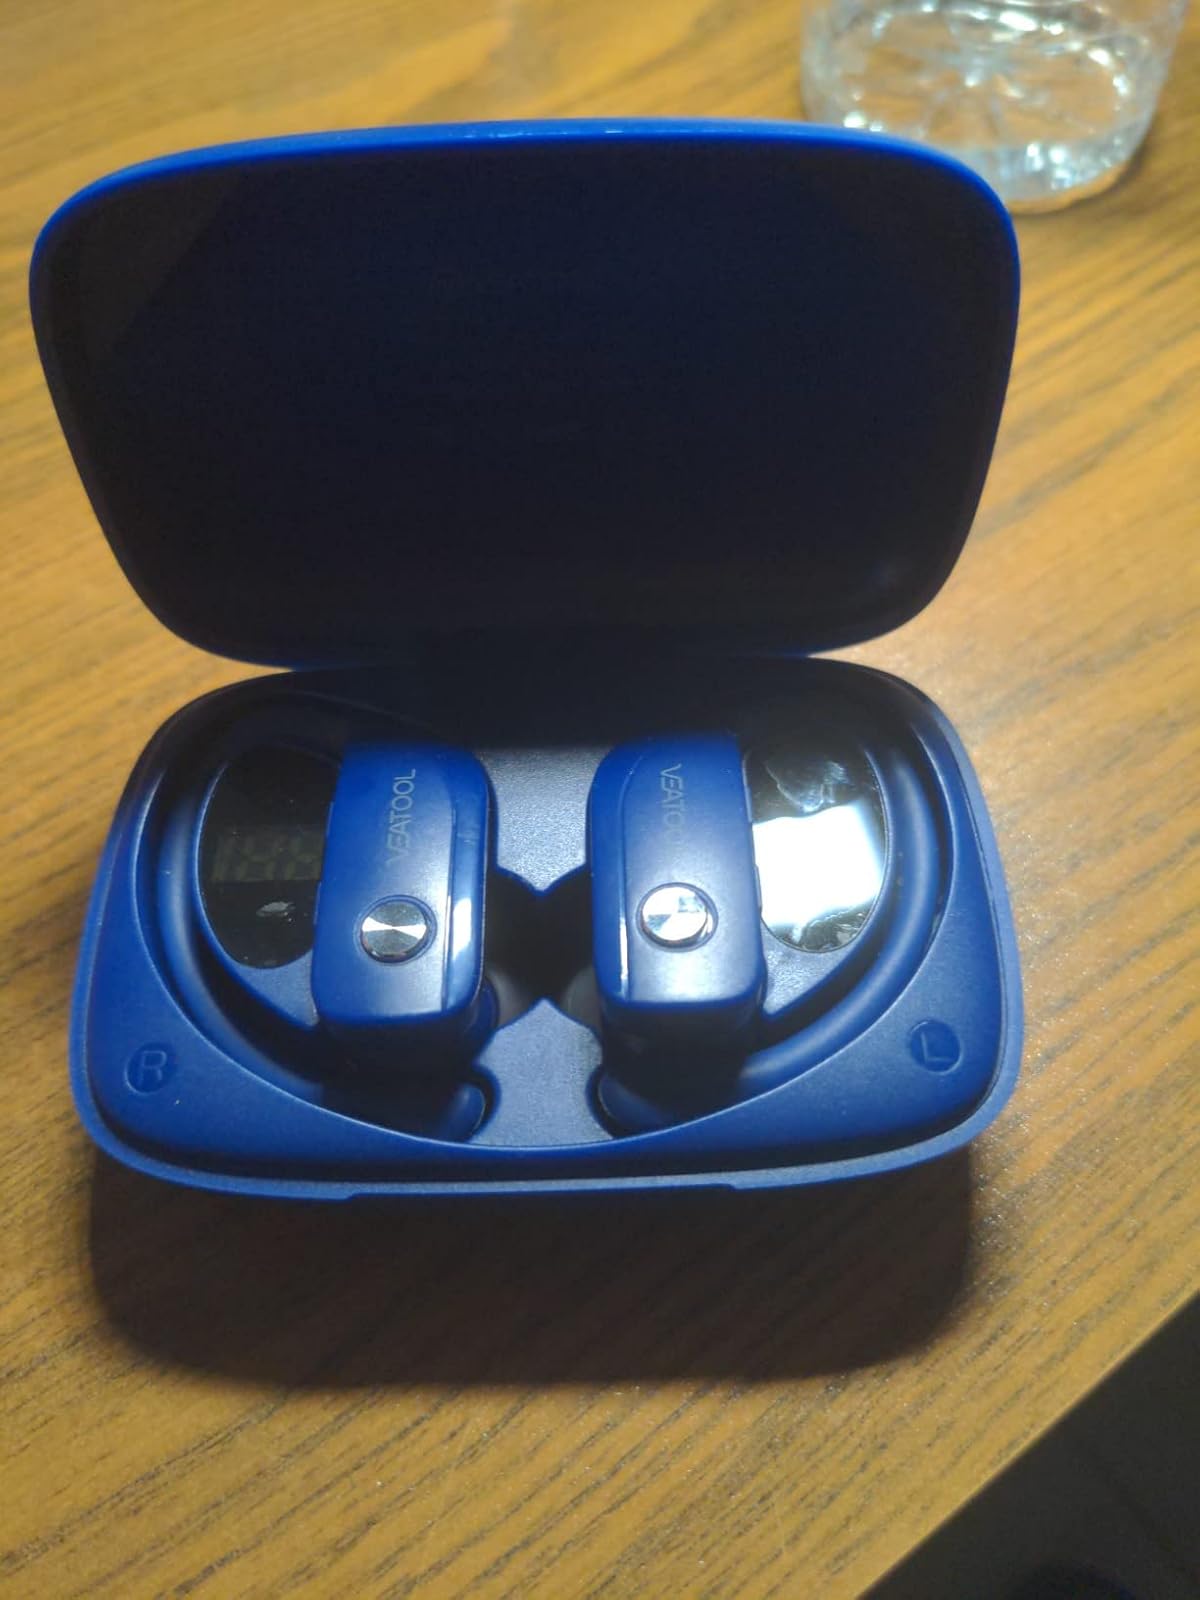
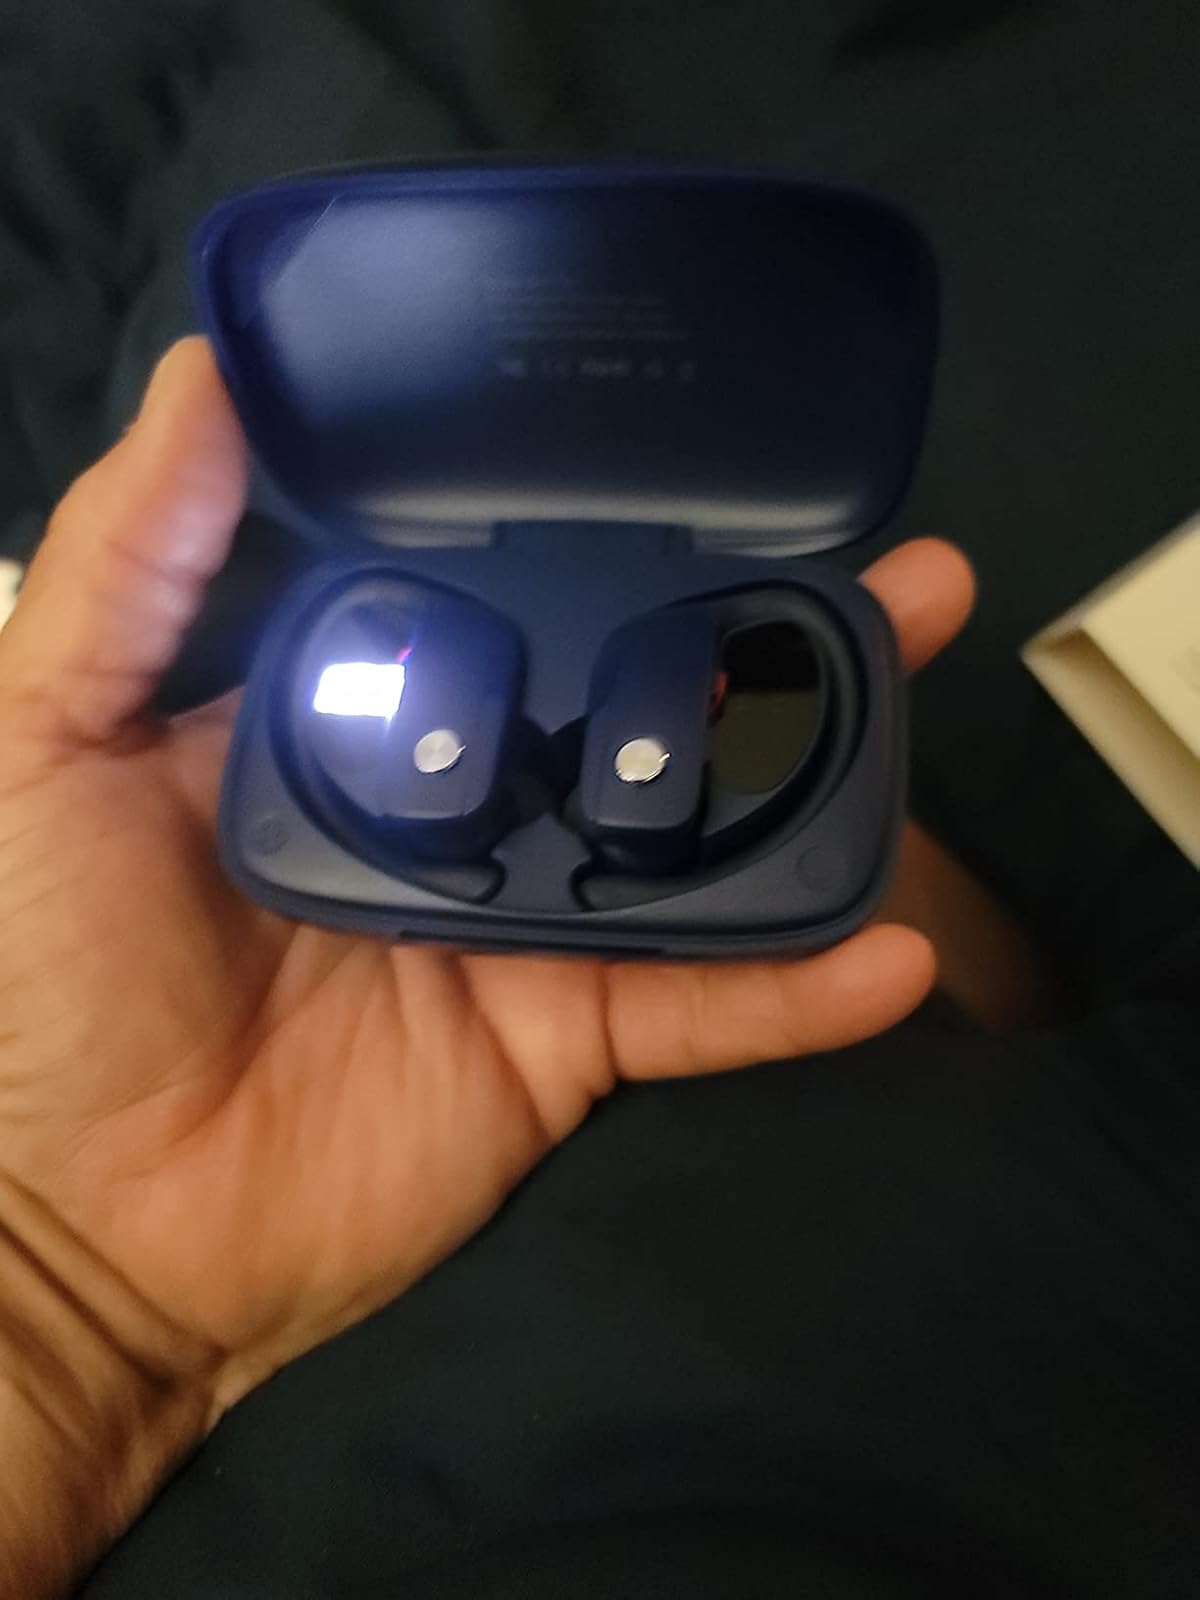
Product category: earbuds
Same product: yes